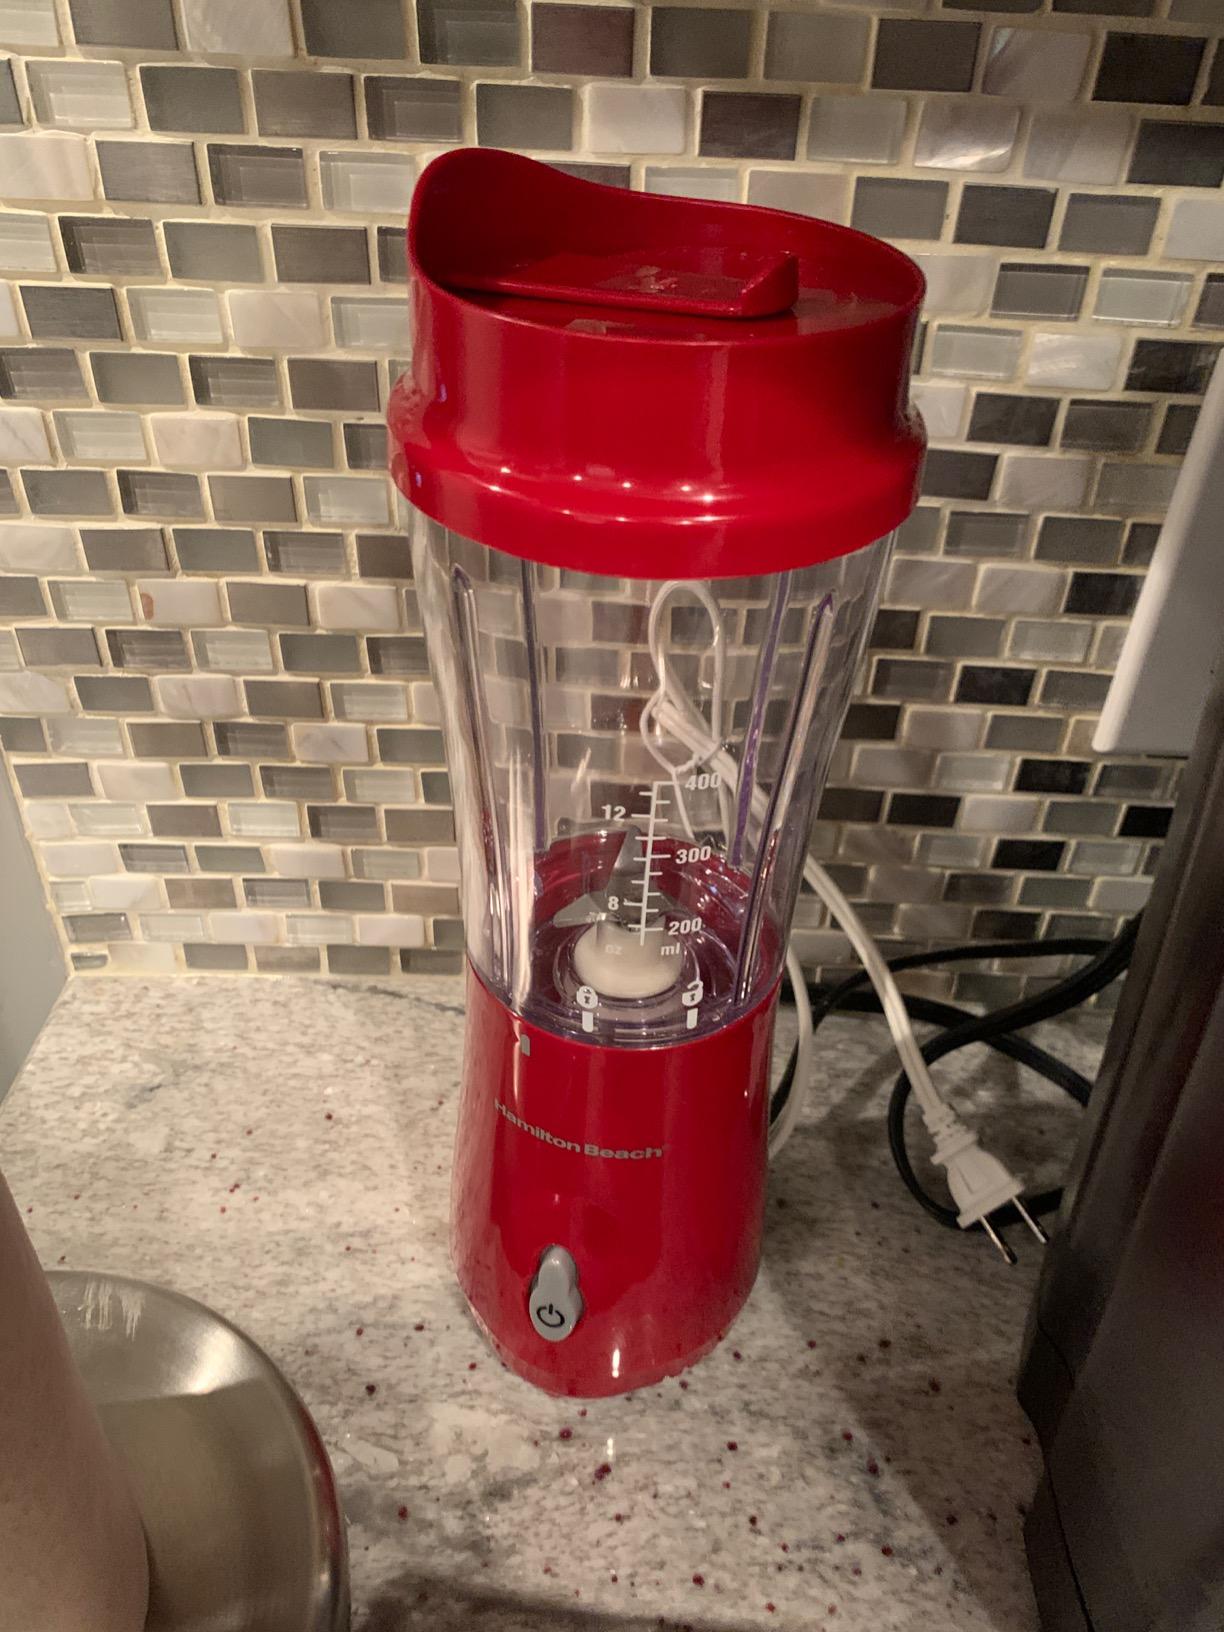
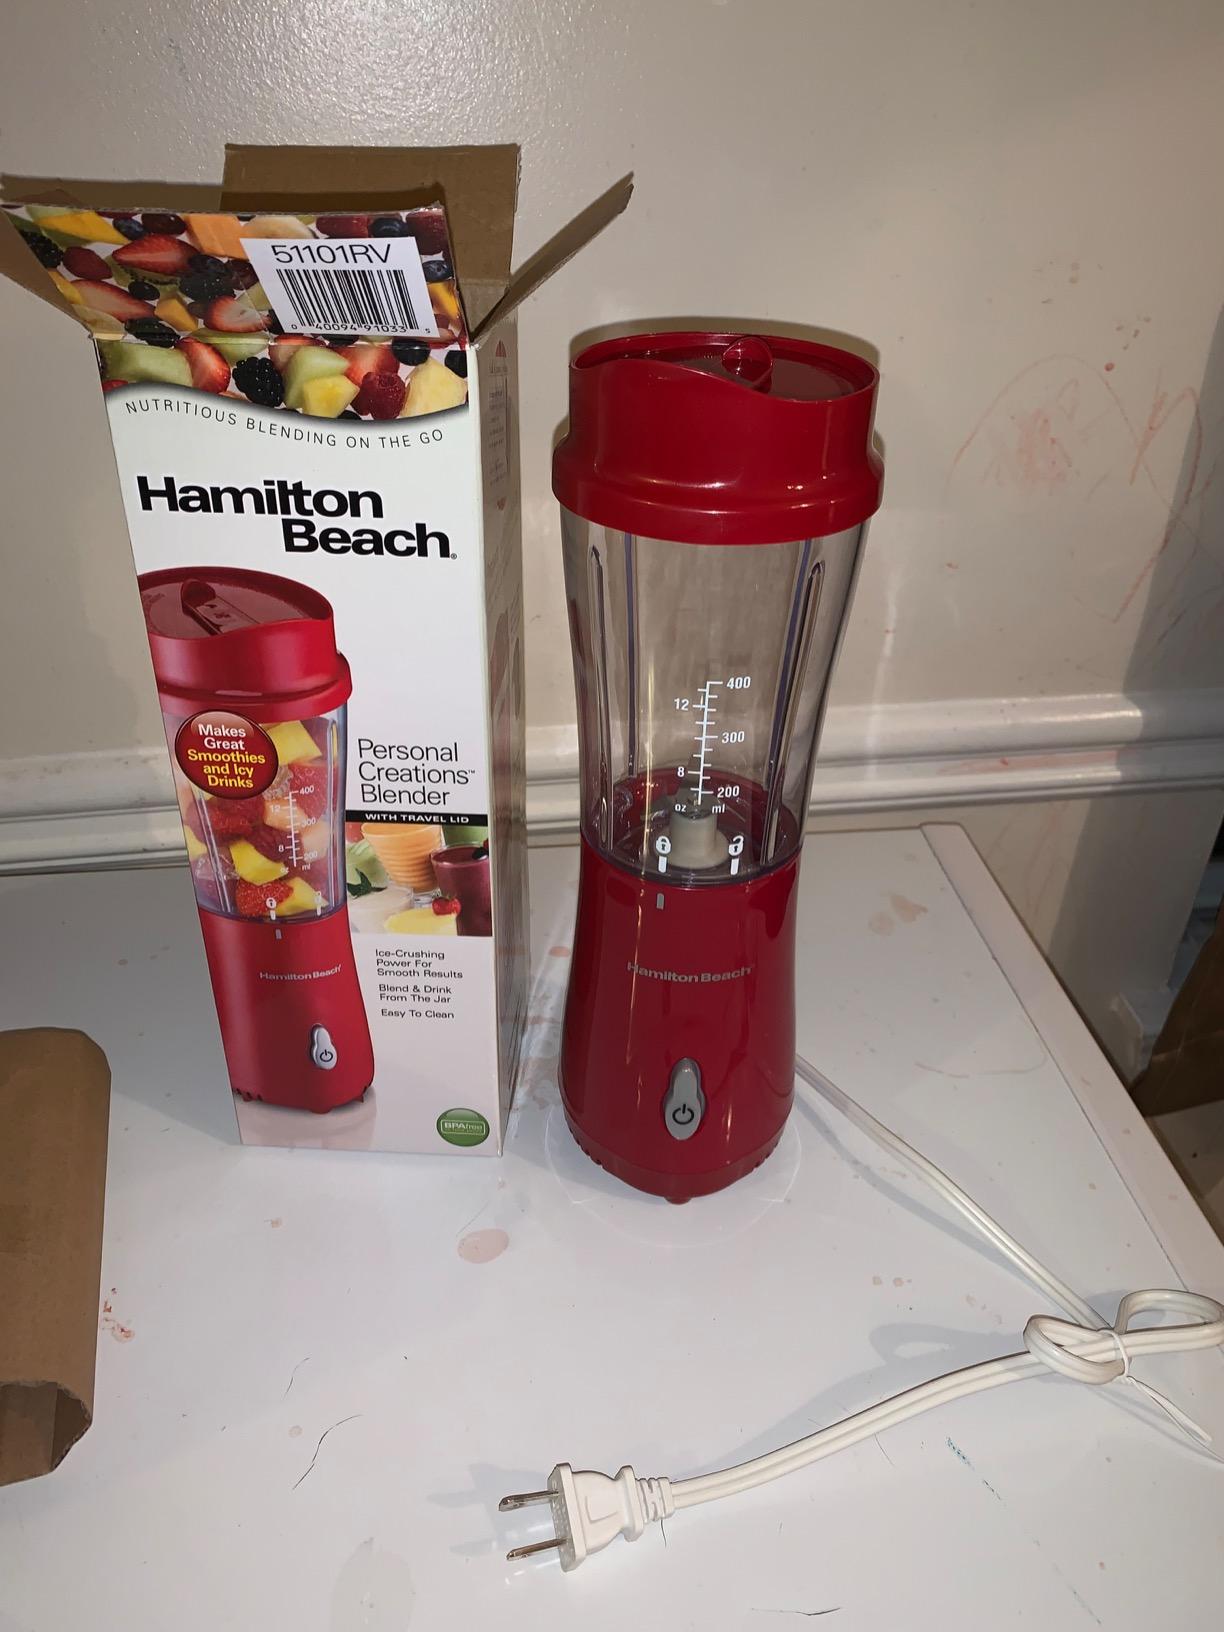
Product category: items_blender
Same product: yes